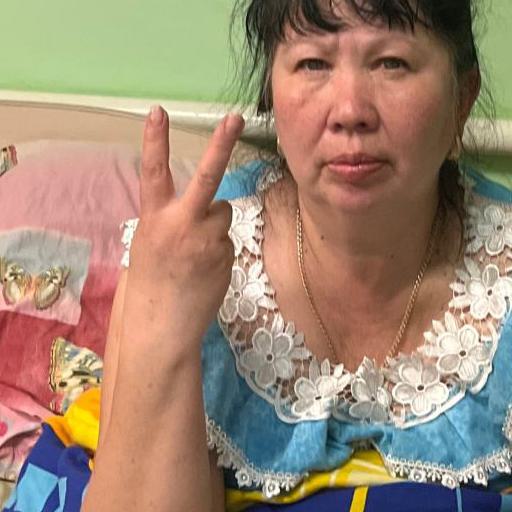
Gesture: peace_inverted